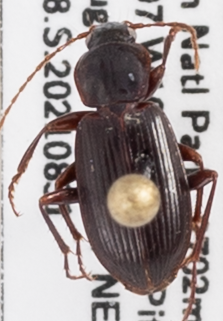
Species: Pterostichus restrictus
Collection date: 2021-08-31 04:00:00
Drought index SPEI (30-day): -0.774
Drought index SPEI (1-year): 0.288
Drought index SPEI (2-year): -0.62